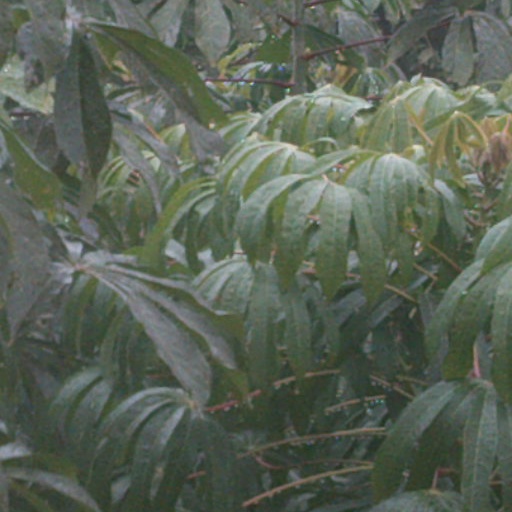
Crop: cassava